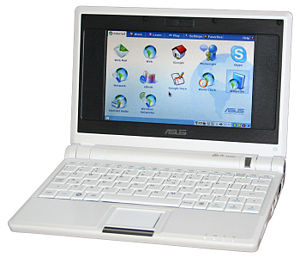
Netbook
Asus Eee PC
Netbook er betegnelsen på små og lette bærbare PC'er. Den engelske term netbook blev reintroduceret af Intel i februar 2008 til at beskrive en kategori af små, lavpris, og lette bærbare PCer som er optimeret med at Internettet og kernefunktioner – enten direkte fra applikationen installeret på PCen eller indirekte via cloud computing. Over 50 millioner Netbooks forventes at være i brug inden 2011. Netbooks kommer typisk med en skærm på mellem 7 og 10 tommer.